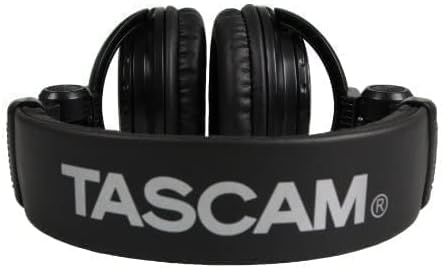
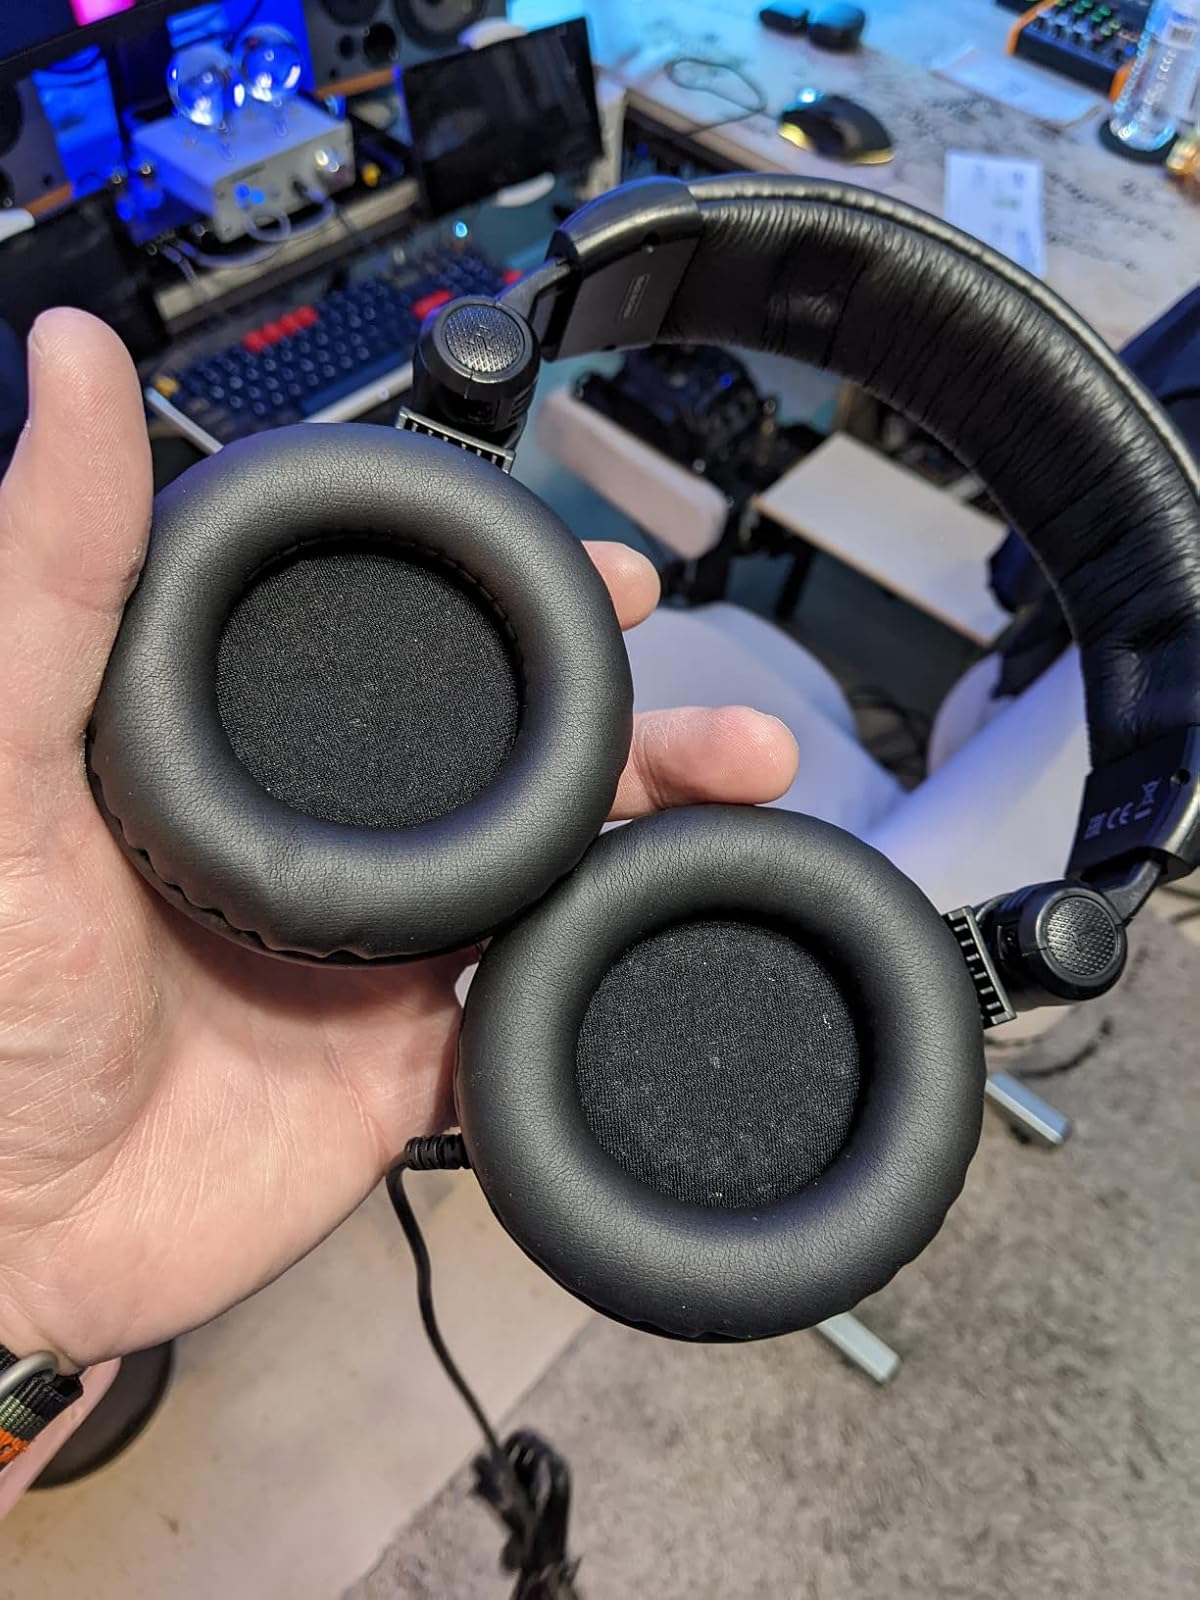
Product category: headphones
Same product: yes